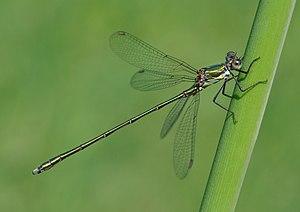
Un Leste vert Chalcolestes viridis mâle. Photo prise dans un bassin de rétention à Ahlen, en Allemange.